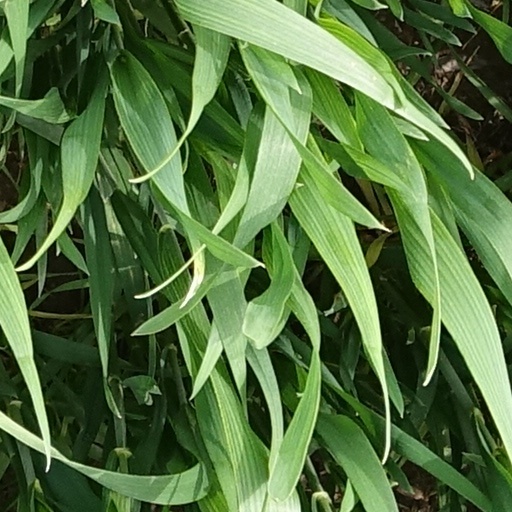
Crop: wheat